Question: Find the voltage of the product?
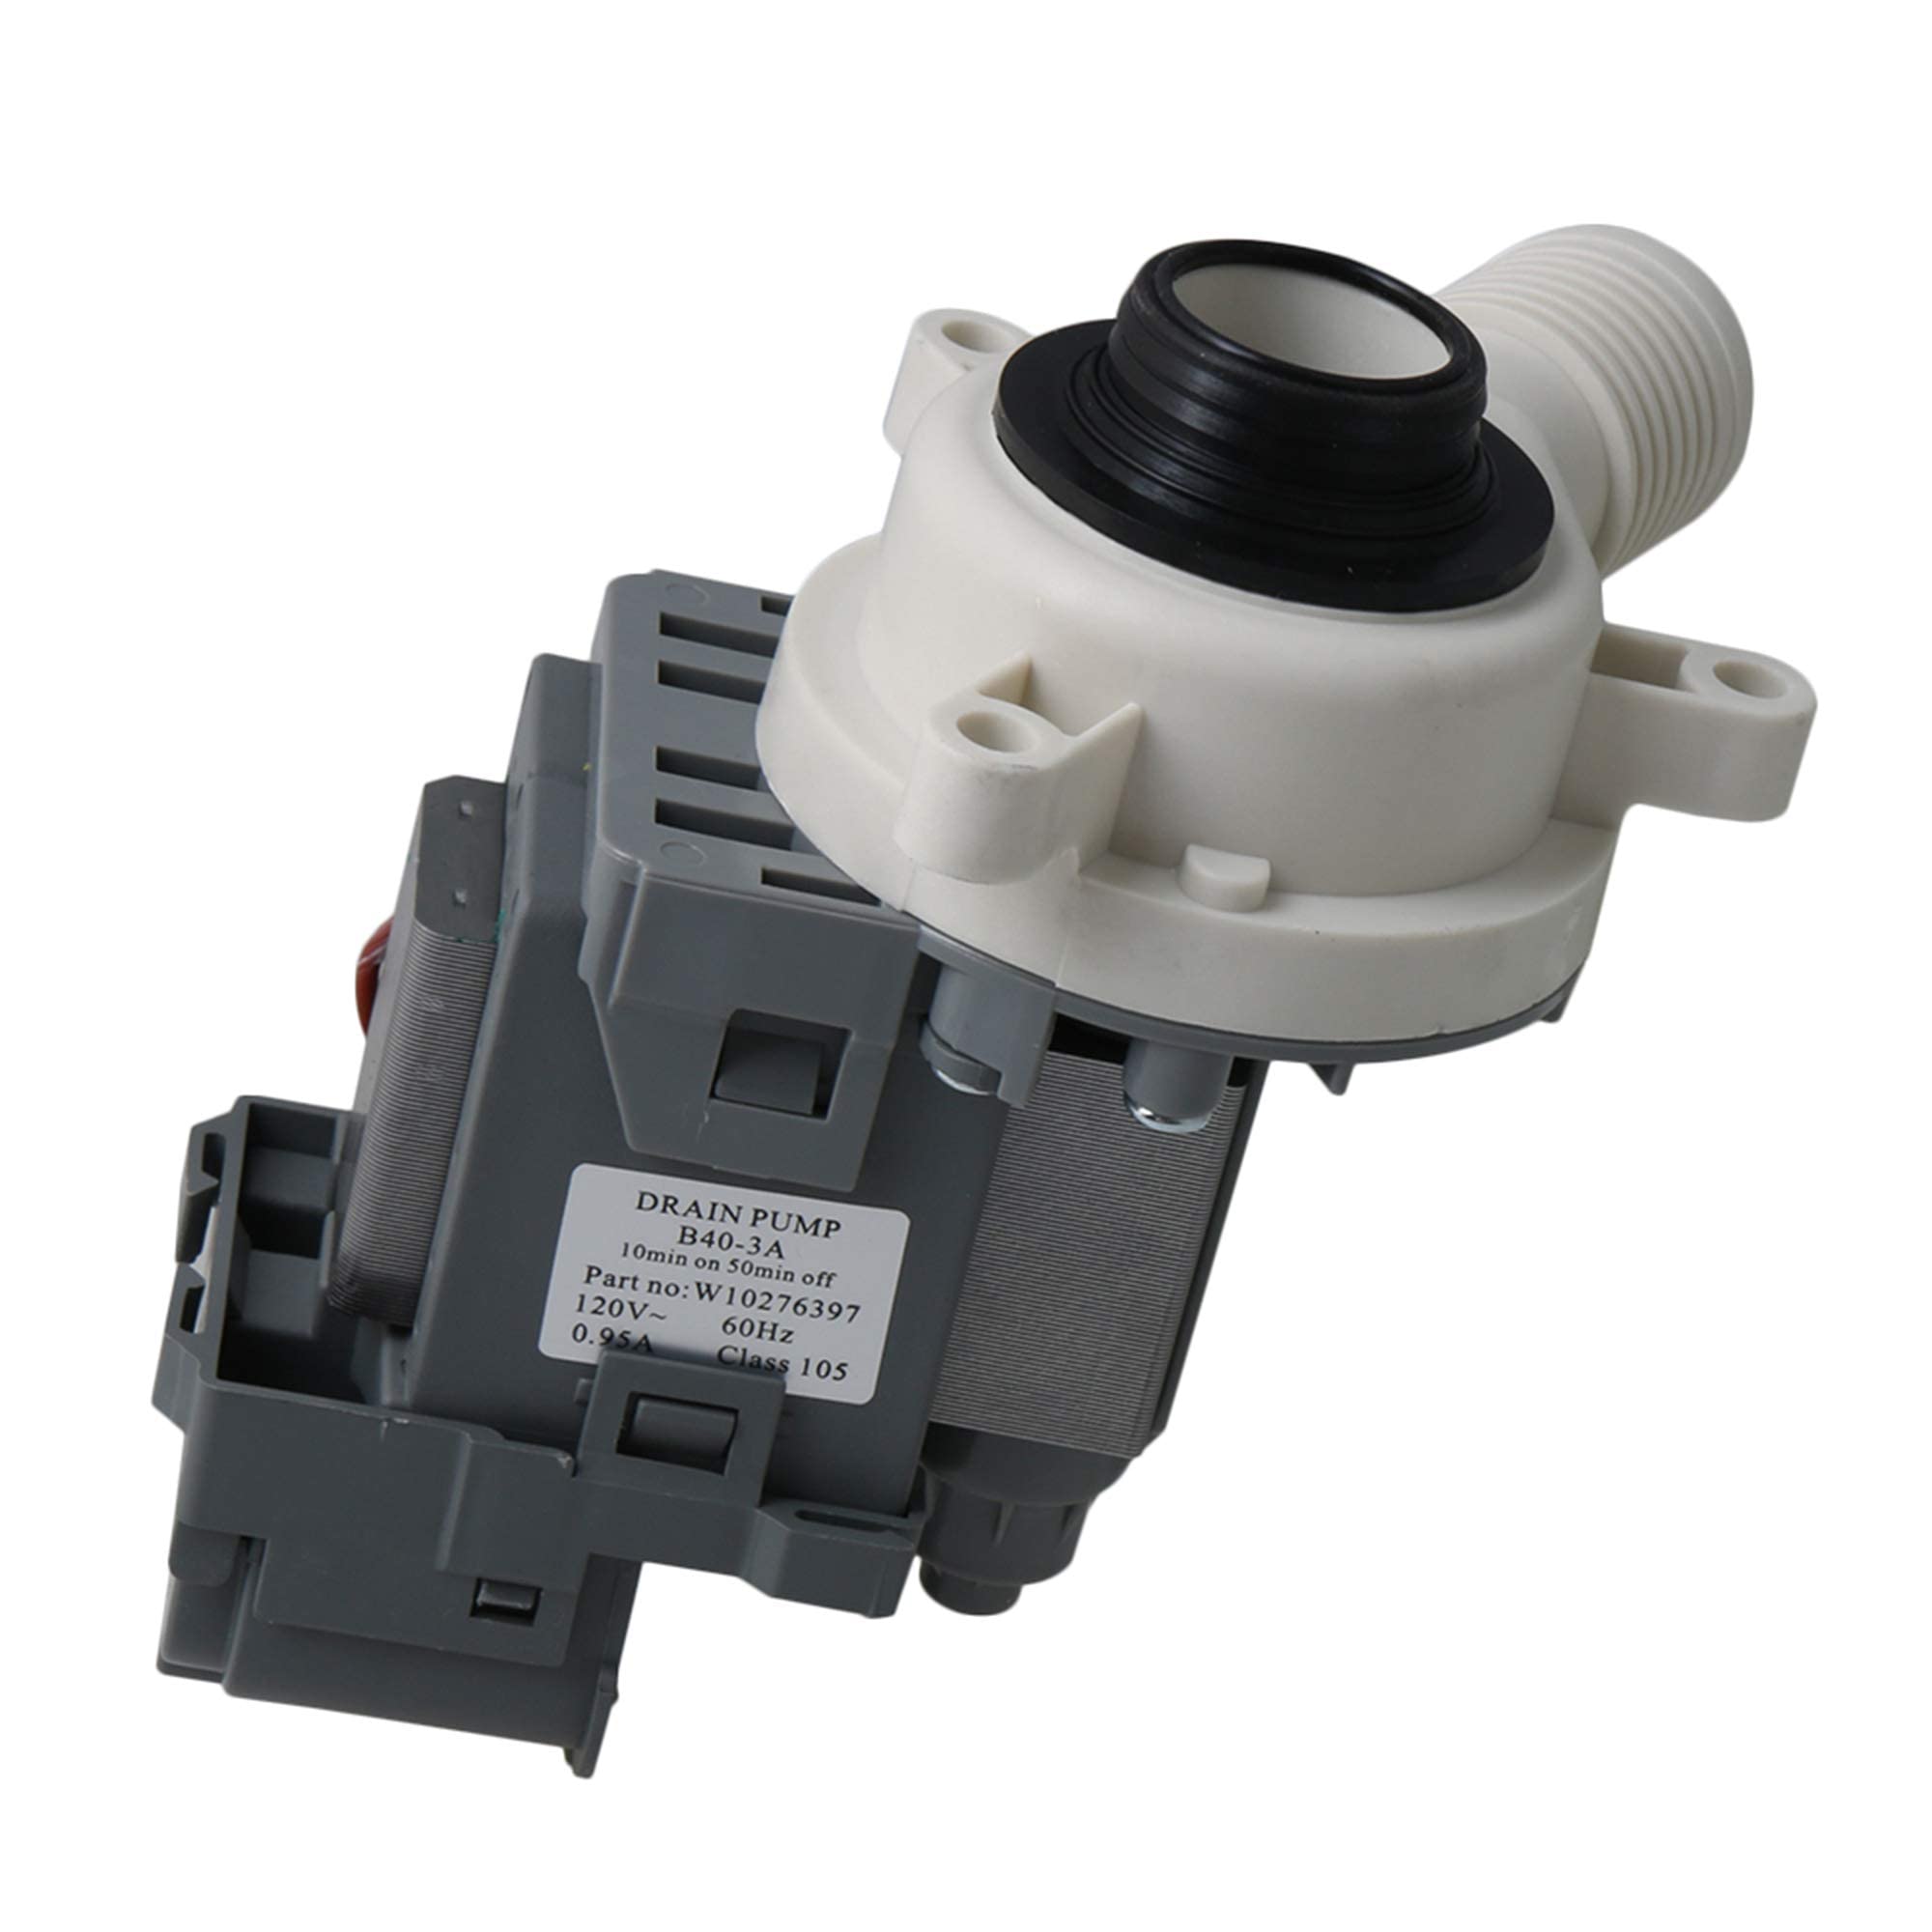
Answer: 120.0 volt